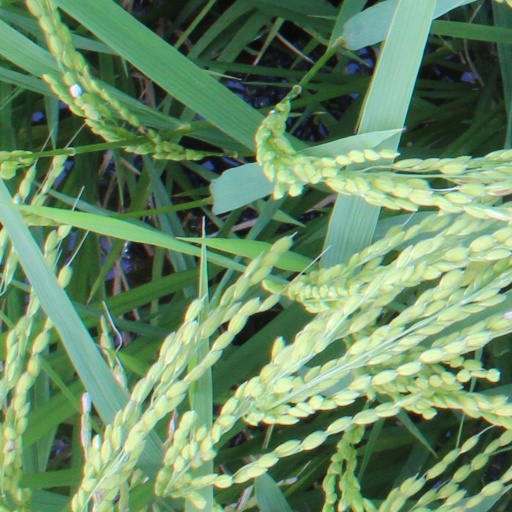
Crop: rice